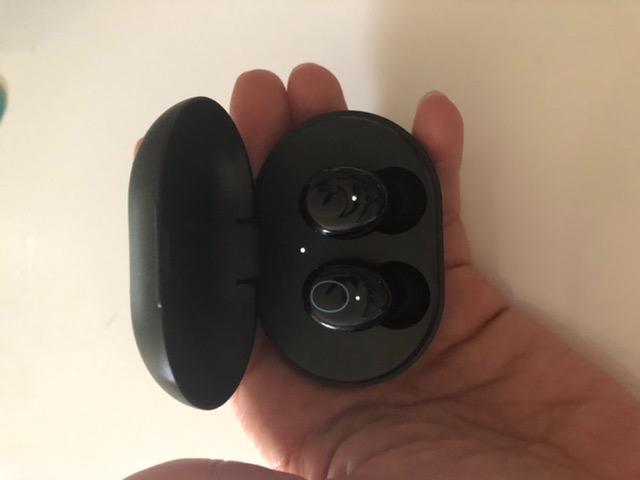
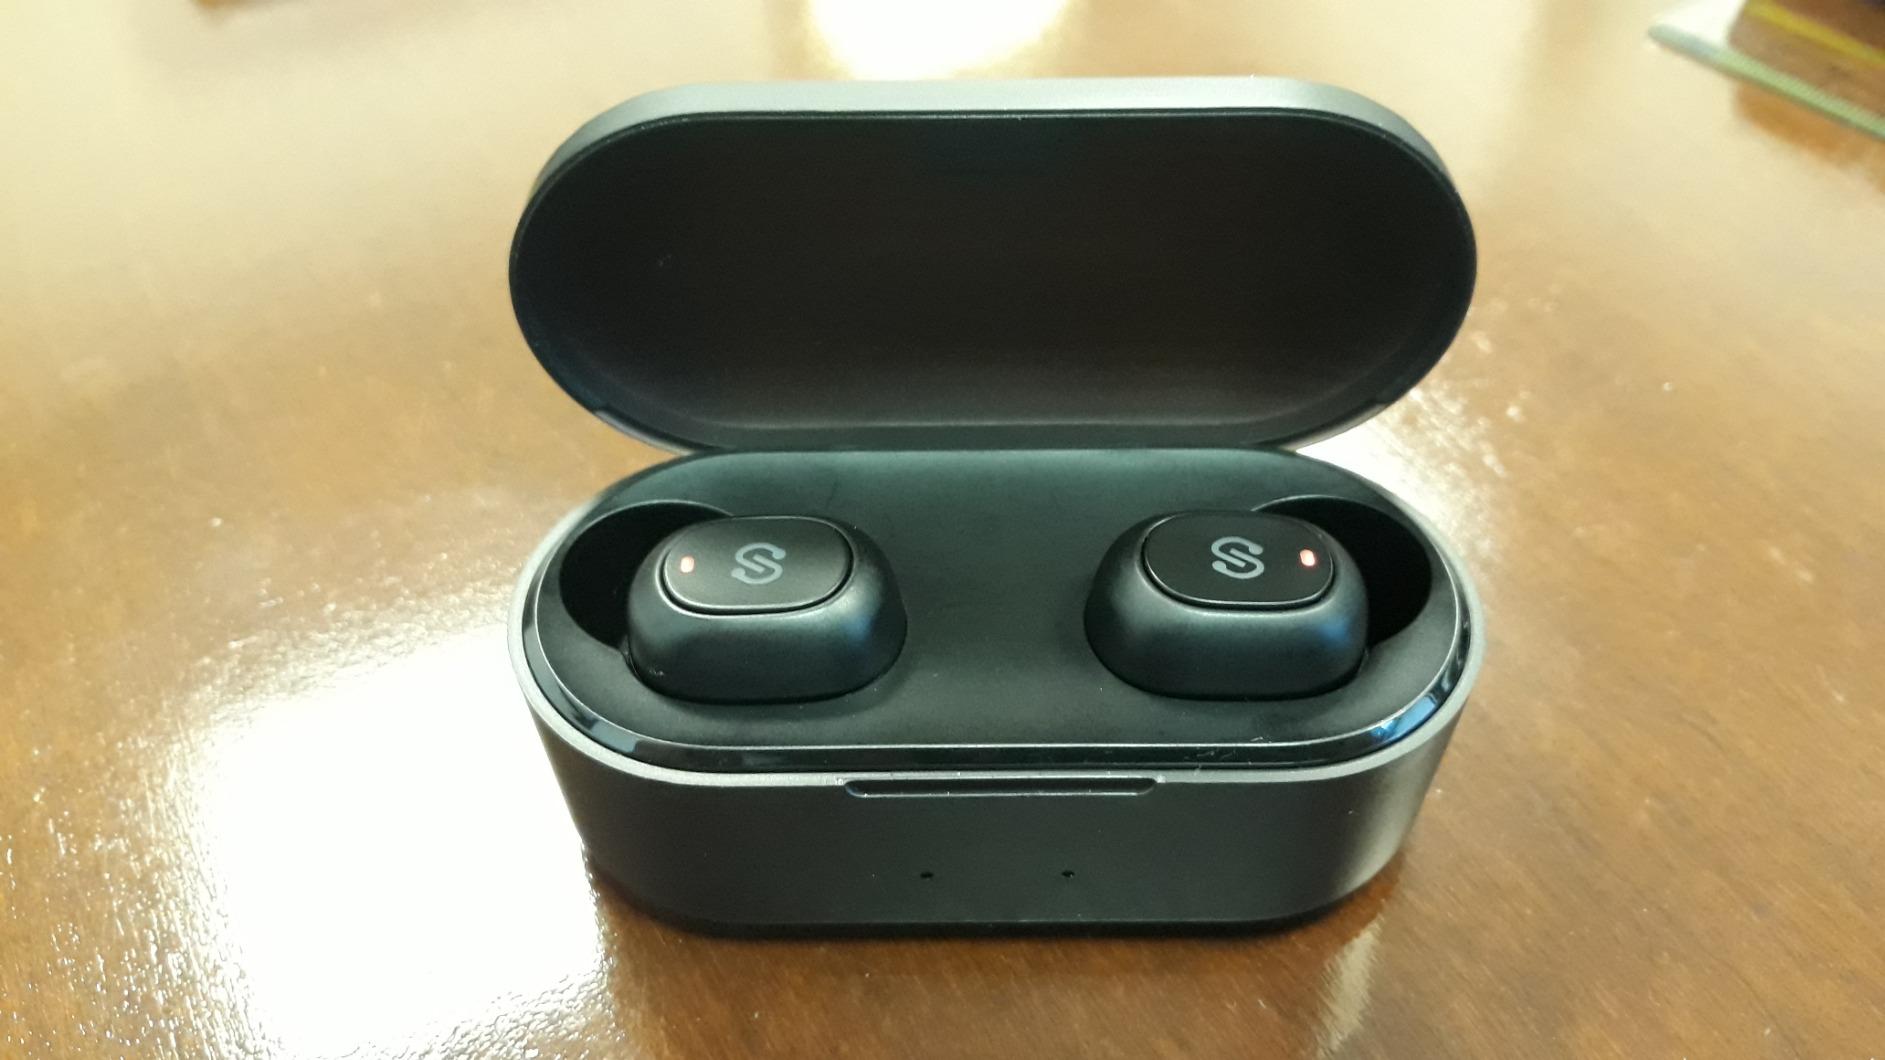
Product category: earbuds
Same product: no